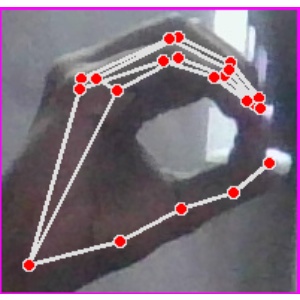
अक्षर: ठ